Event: Ecuador Earthquake
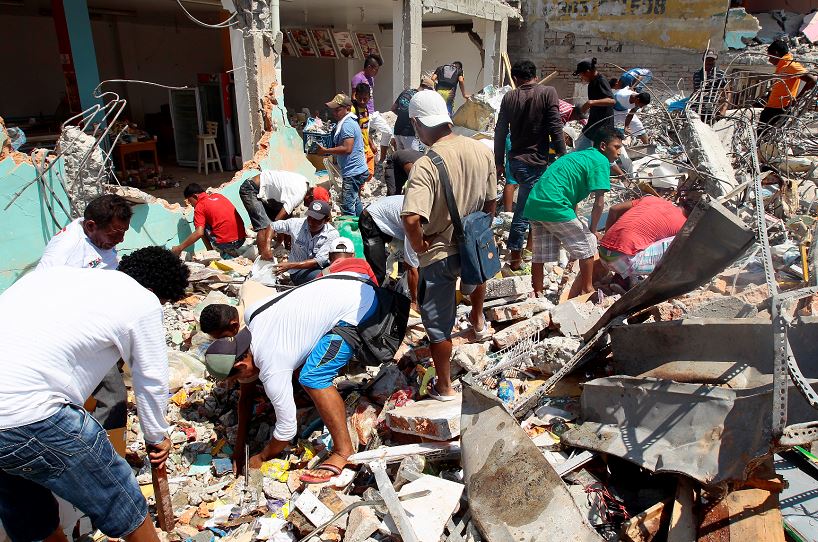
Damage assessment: damage